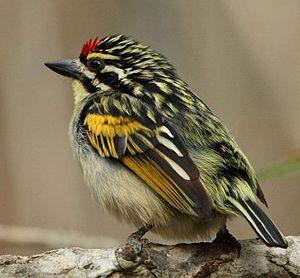
Le Barbion à front rouge est une espèce d'oiseaux de la famille des Lybiidae, dont l'aire de répartition s'étend sur deux zones disjointes :